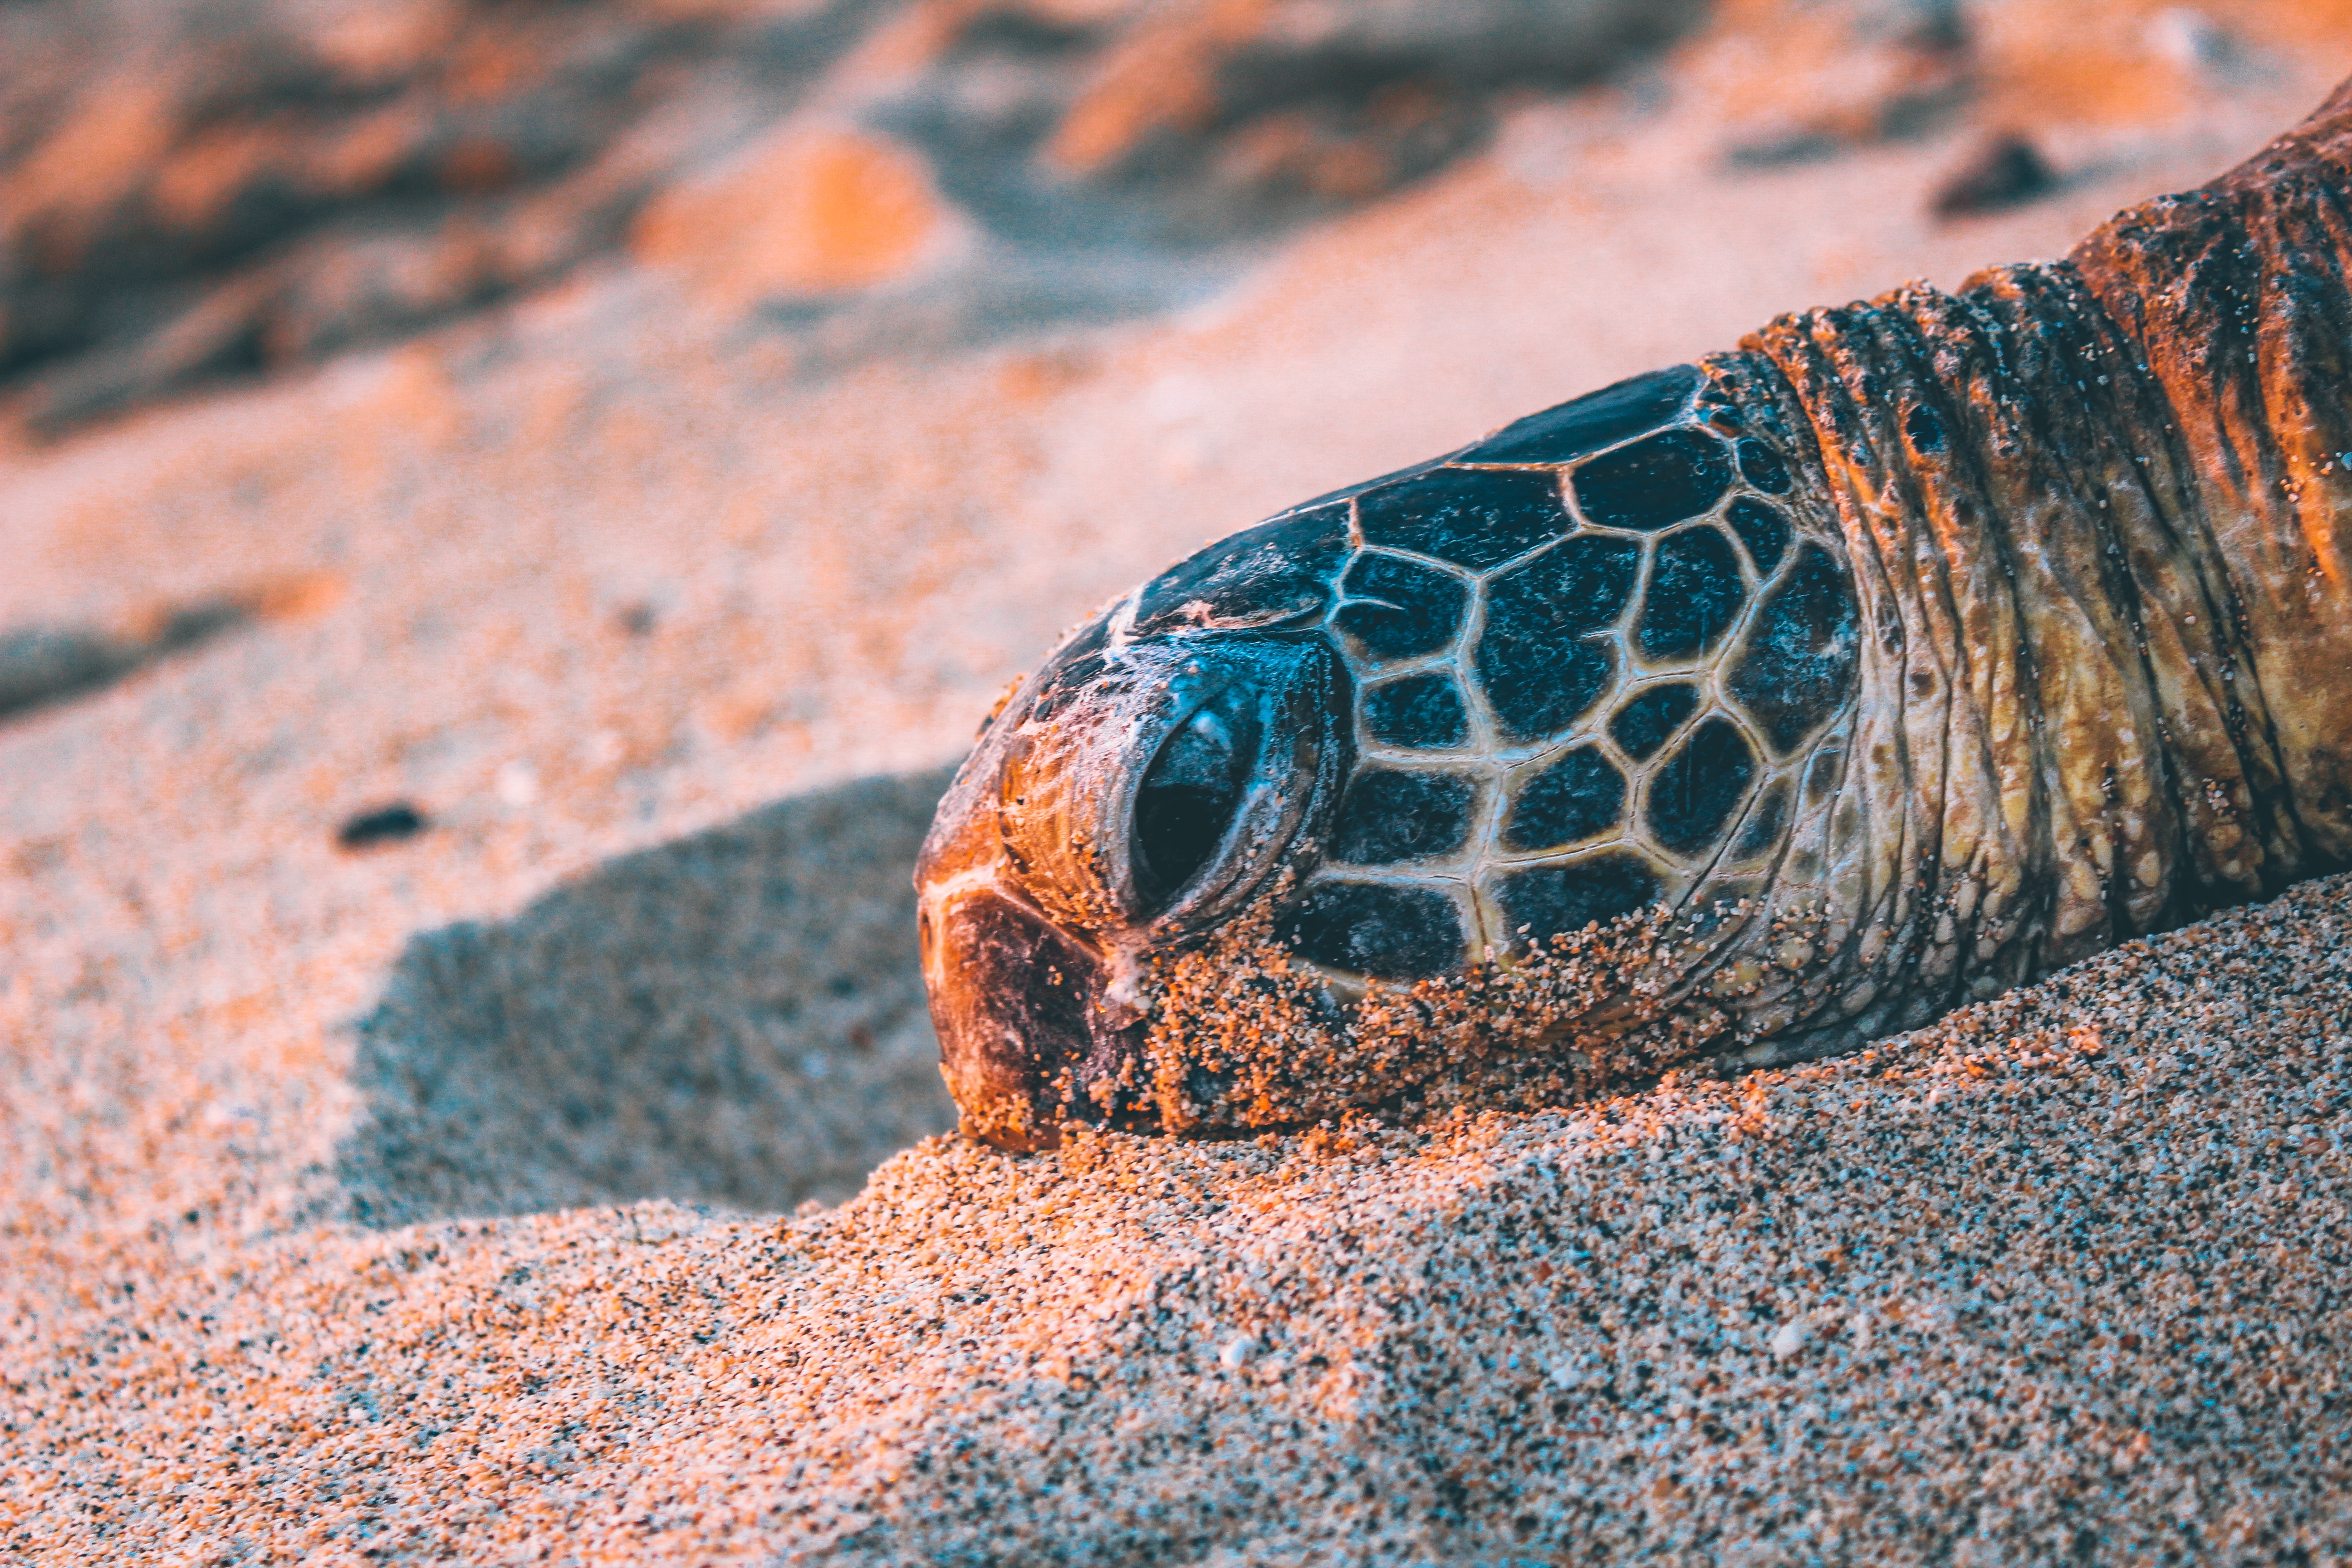
soil, turtle, sea turtle, reptile, close up, tortoise, macro photography, organism, stock photography